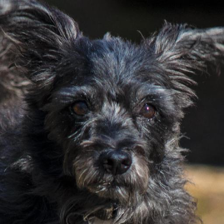
Label: animals